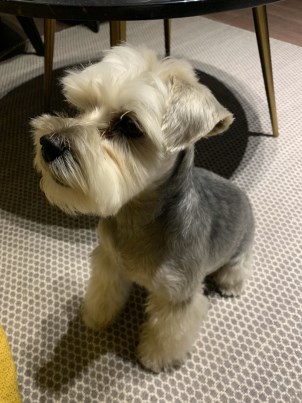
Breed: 2342-n000102-miniature_schnauzer